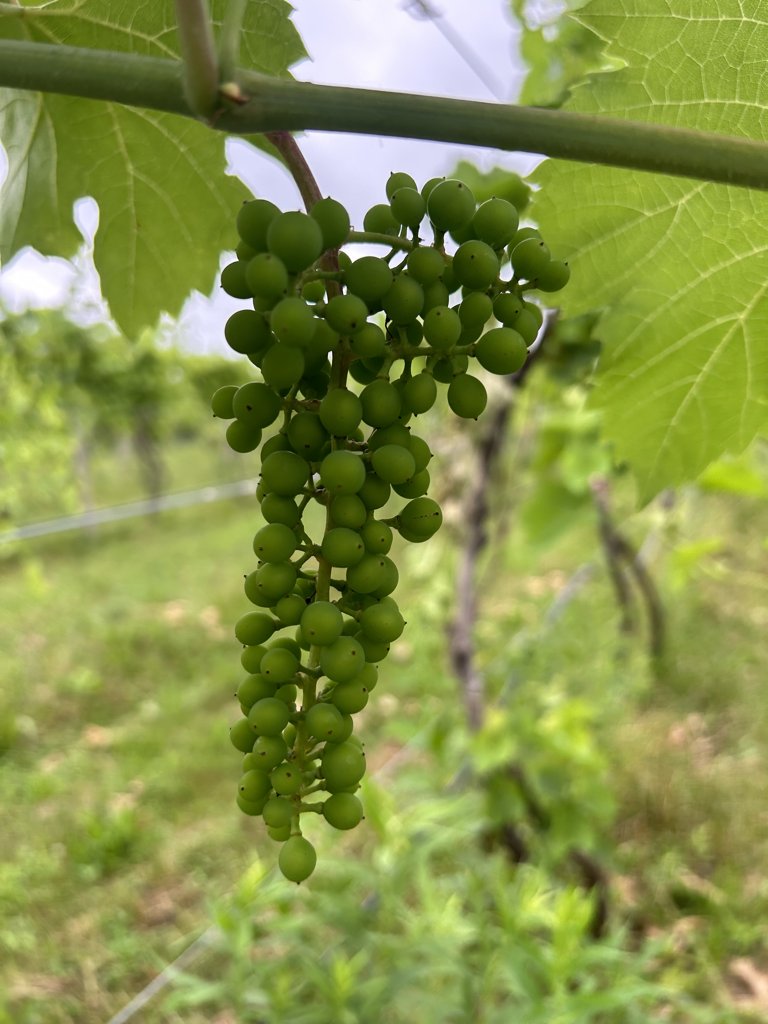
Berries visible: 117
Grape clusters: 1